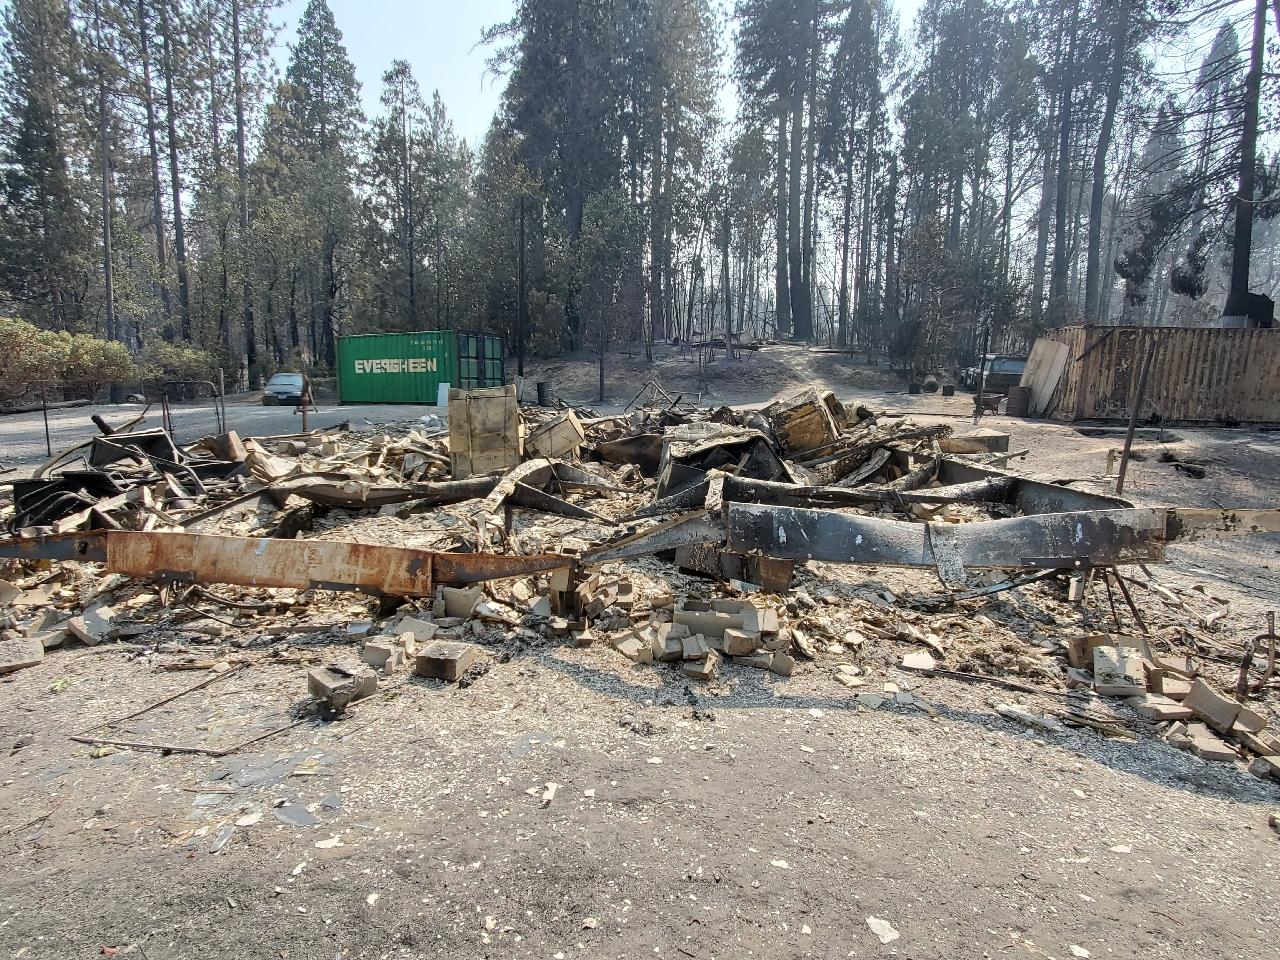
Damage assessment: destroyed